SS City of Adelaide (1863)

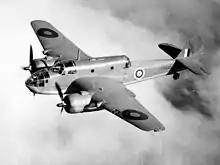
A Bristol Beaufort aircraft of 100 Squadron RAAF, like the one that collided with one of the masts of "City of Adelaide"s wreck

In World War II the Royal Australian Air Force (RAAF) used the wreck for target practice for bomber crews from the nearby Garbutt Airfield. On 22 October 1942, six RAAF Bristol Beaufort bombers of 100 Squadron made a coordinated mock torpedo attack on Townsville Harbour, followed by a coordinated practice bombing of the wreck. The mock attack on Townsville Harbour was a success, after which the six bombers climbed to about and flew in a vee formation towards Cockle Bay.